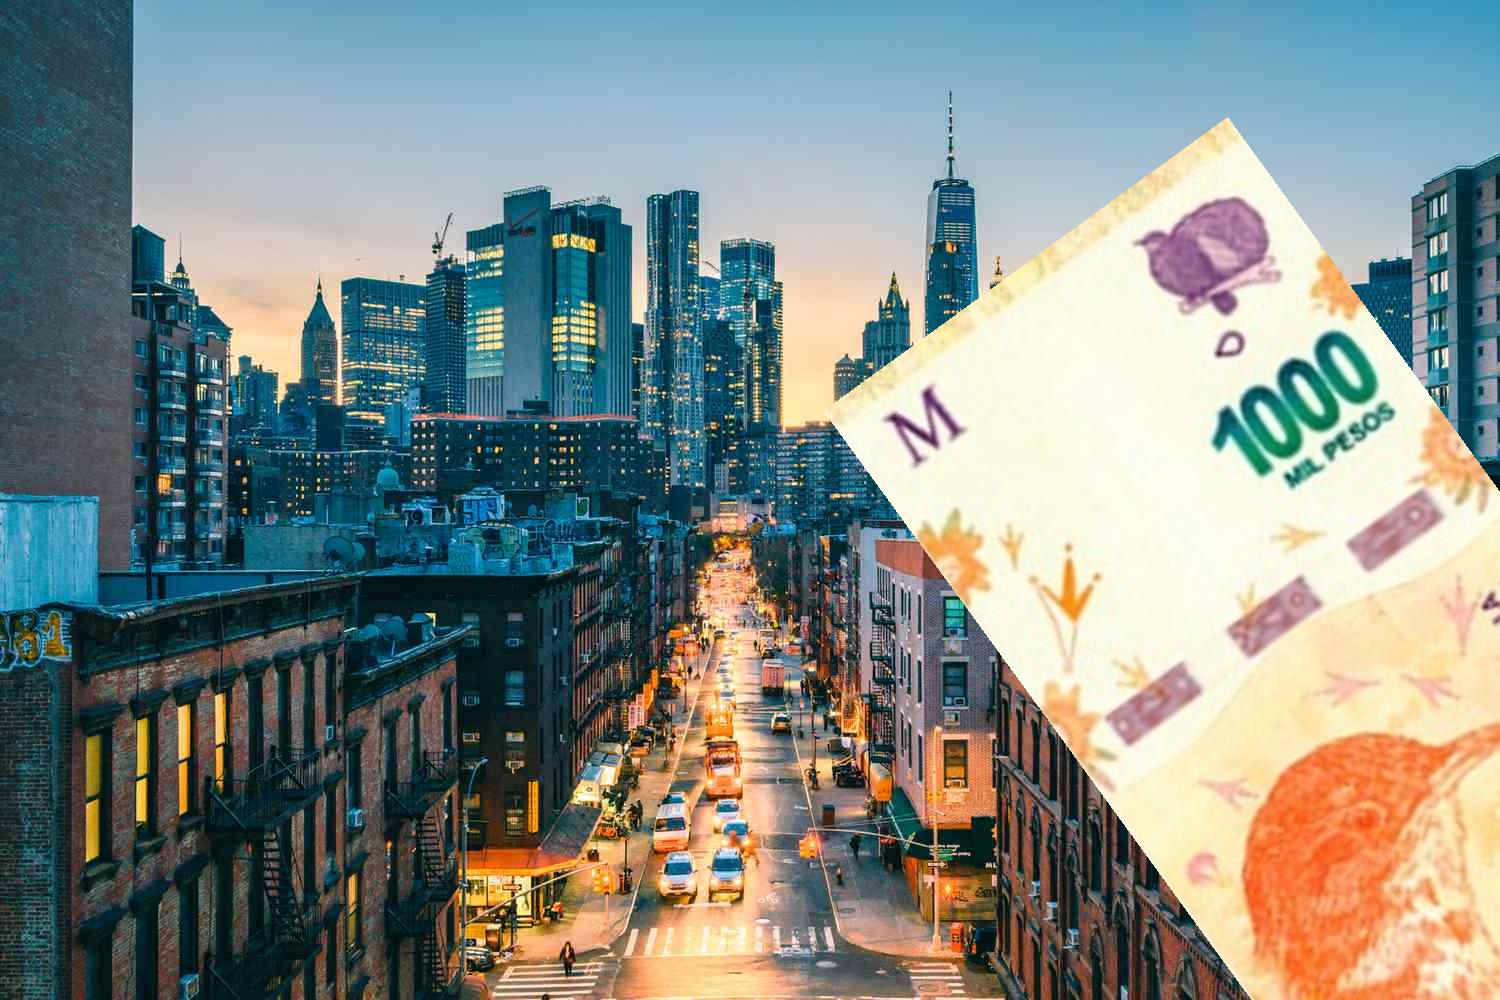
Denominación: 1000